227th Infantry Brigade (United Kingdom)

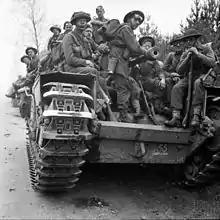
Churchill tanks of the 2nd (Armoured) Battalion, Scots Guards, 6th Guards Tank Brigade, carrying men of the 10th Battalion, Highland Light Infantry, 227th Brigade, during the advance to the River Elbe, 13 April 1945.

15th (Scottish) joined VIII Corps for the final drive on to the River Elbe. On 11 April 1945 the division led the corps advance on the Celle–Uelzen axis, with 11th Armoured Division using minor roads on its left. The division reached Celle against patchy opposition on 12 April, where it had to bridge the Aller. Switching to minor roads to avoid demolitions on the main road, the Scots made rapid progress during the night of 13–14 April, and by dawn were almost into Uelzen. There they ran into an advancing German force from Panzer Division Clausewitz and 233rd Reserve Panzer Division. There was bitter fighting that day and night, but on 15 April the Scots closed in on the town, while 11th Armoured and 6th Airborne Divisions bypassed it to north and south respectively to hem in the garrison. Although a group of Clausewitz Division got away during the night of 17 April, the town was captured the following day.